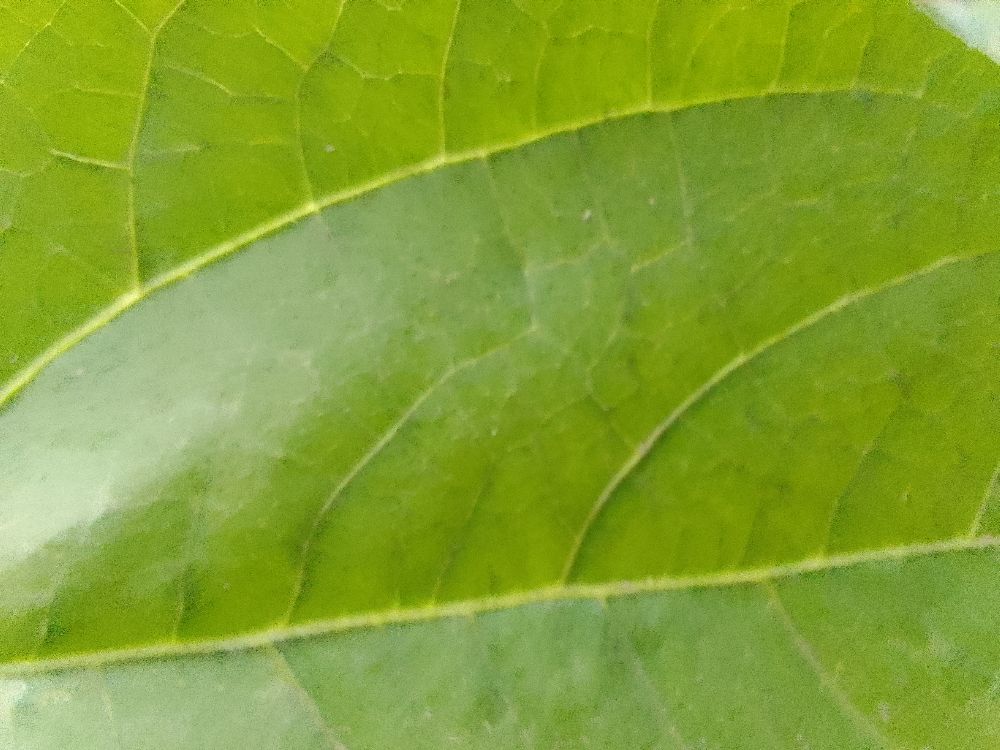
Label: healthy